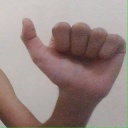
अक्षर: त